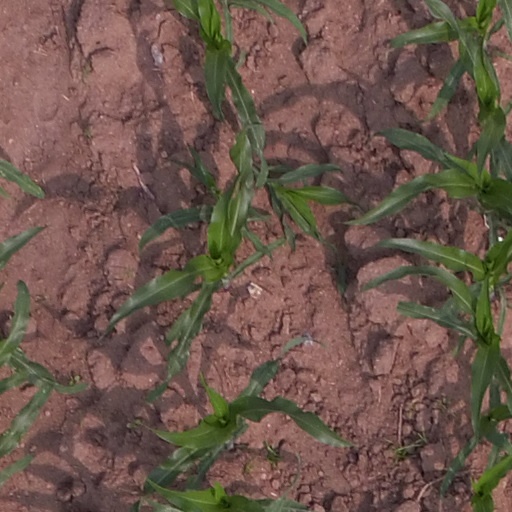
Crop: maize; corn